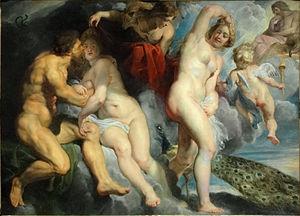
Dans la mythologie grecque, Néphélé est un nuage auquel Zeus donne l'apparence de sa femme, Héra. Elle est parfois confondue avec son homonyme Néphélé, une nymphe épouse d'Athamas et mère de Phrixos et Hellé, bien que leurs mythes soient assez différents.